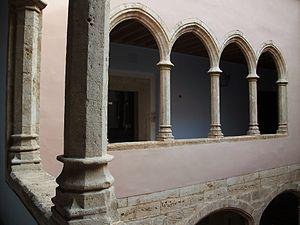
Le Château d'Alaquás, Château des Quatre Tours ou Palais des Aguilars, est l'une des demeures nobles érigées pendant la période de décadence féodale au XVIᵉ siècle. Il est situé à Alaquàs.